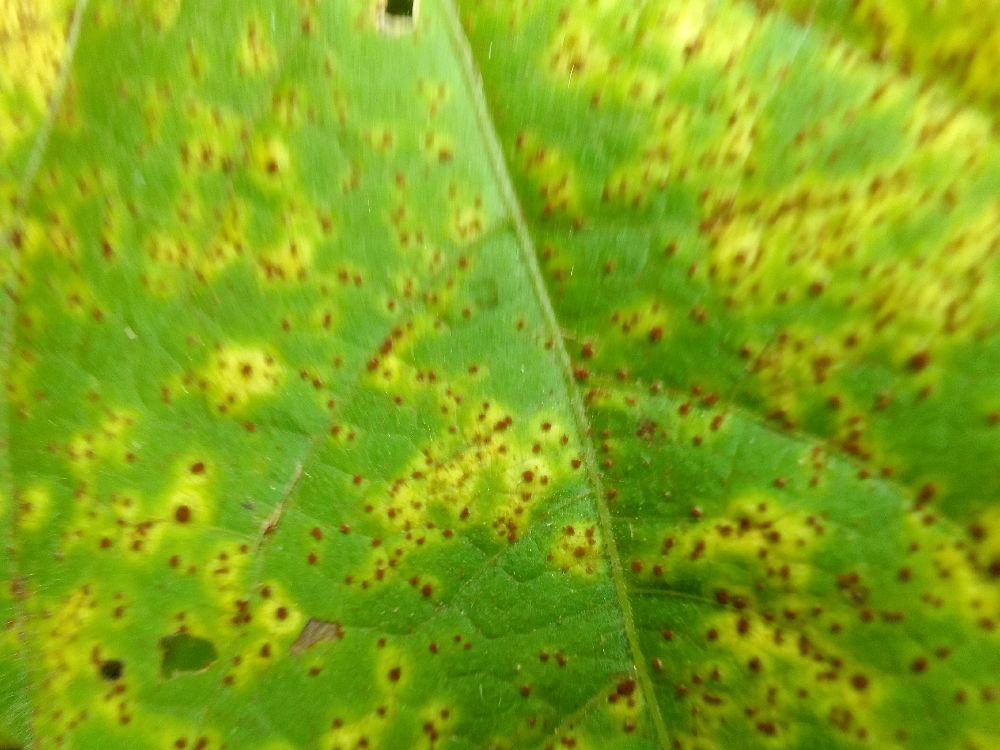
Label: rust